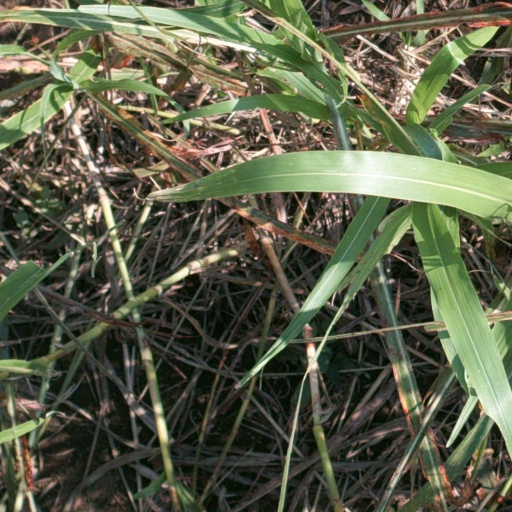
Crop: sorghum